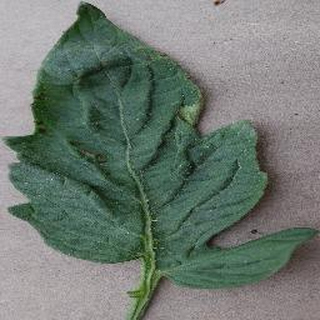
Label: tomato_bacterial_spot